Georg von Metaxa

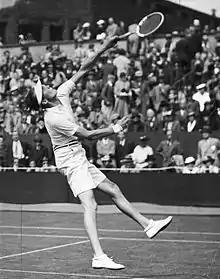
Von Metaxa in 1937

Georg Felix Ritter von Metaxa (7 October 1914 – 12 December 1944) was an Austrian tennis player active in the 1930s.